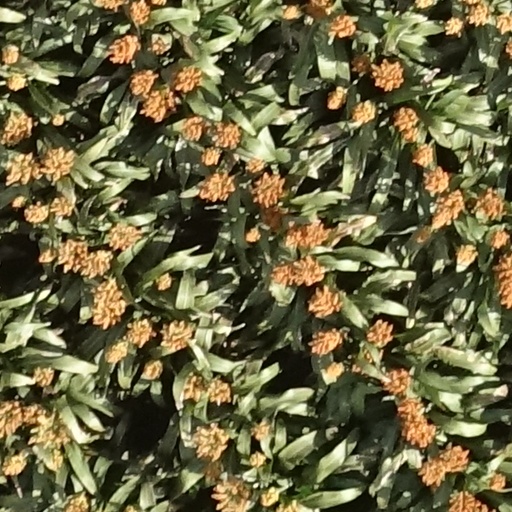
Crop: sorghum